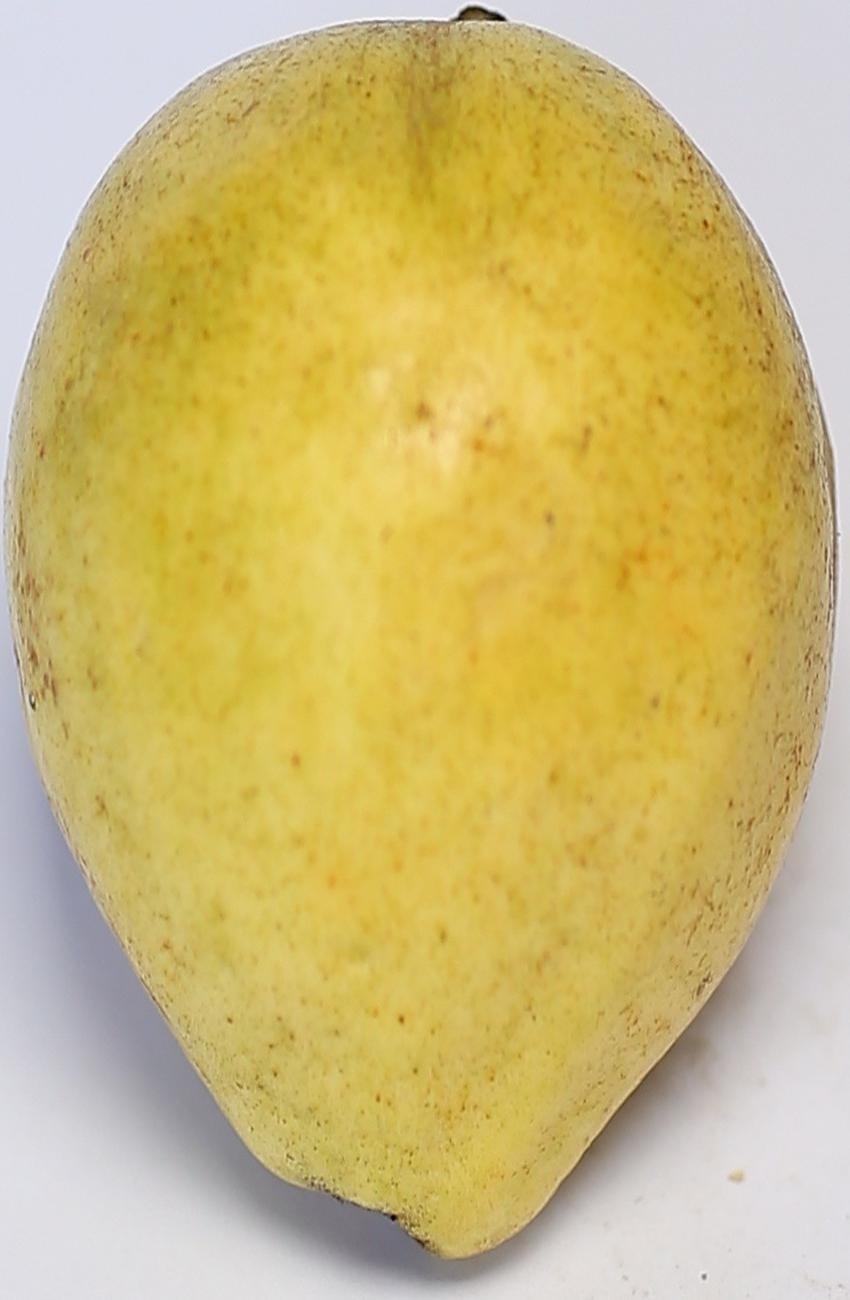
Maturity: ripe
Variety: riyali